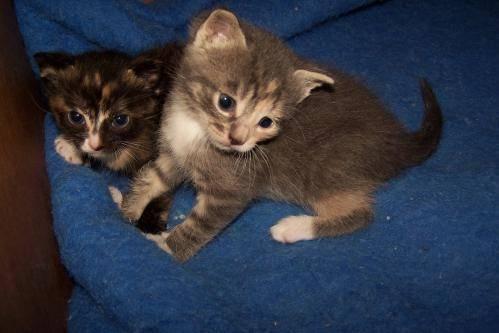
cat